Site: brandenburg
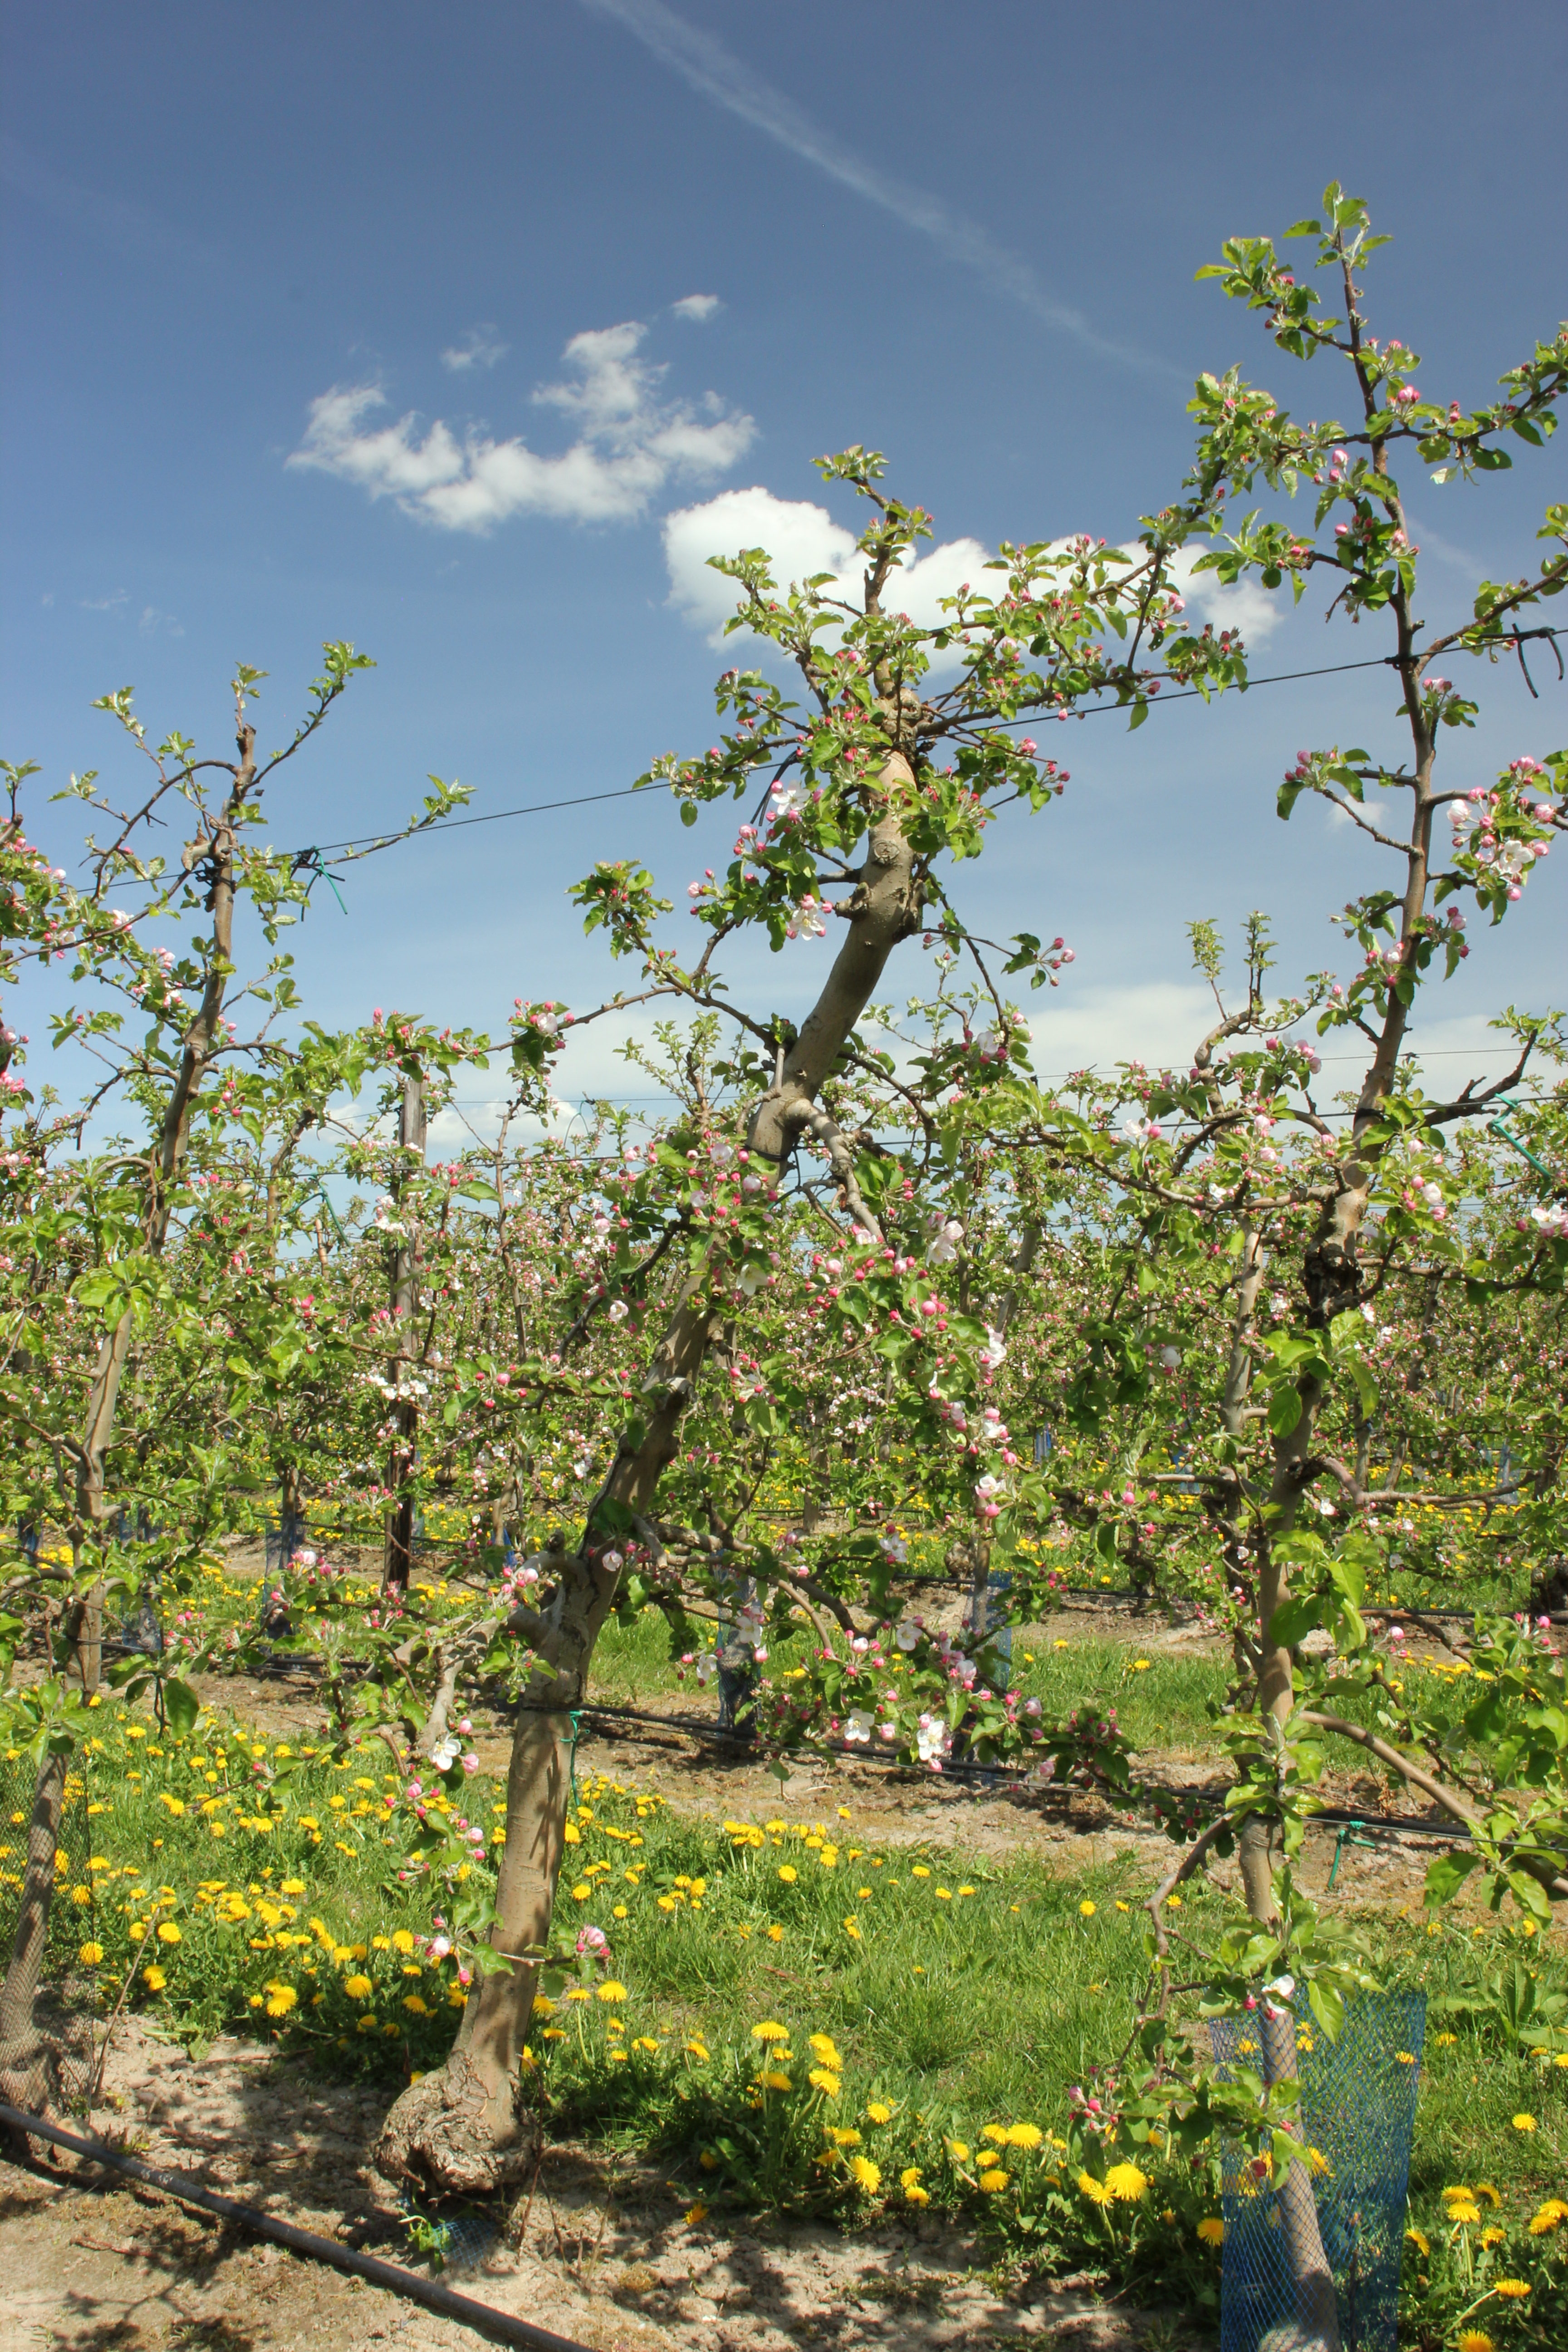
Growth stage (BBCH 57): Inflorescence emergence